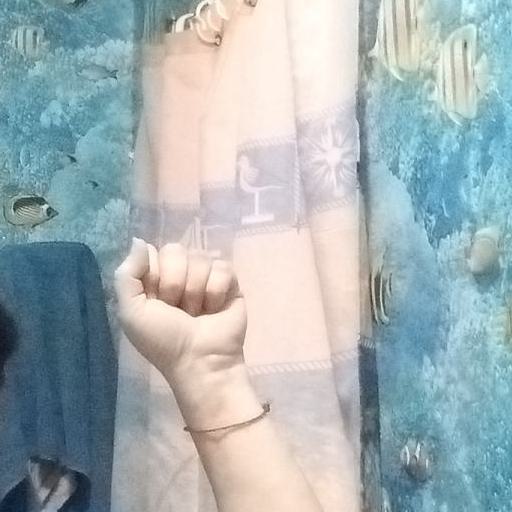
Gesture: fist